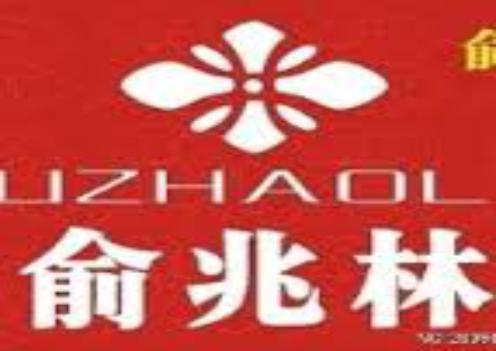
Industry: Clothes